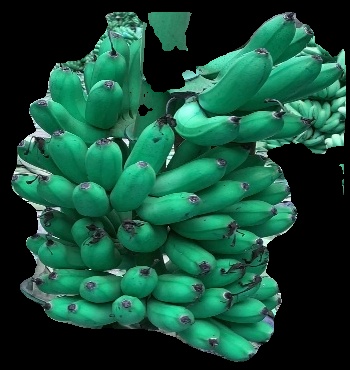
Variety: rasbale
Grade: grade1